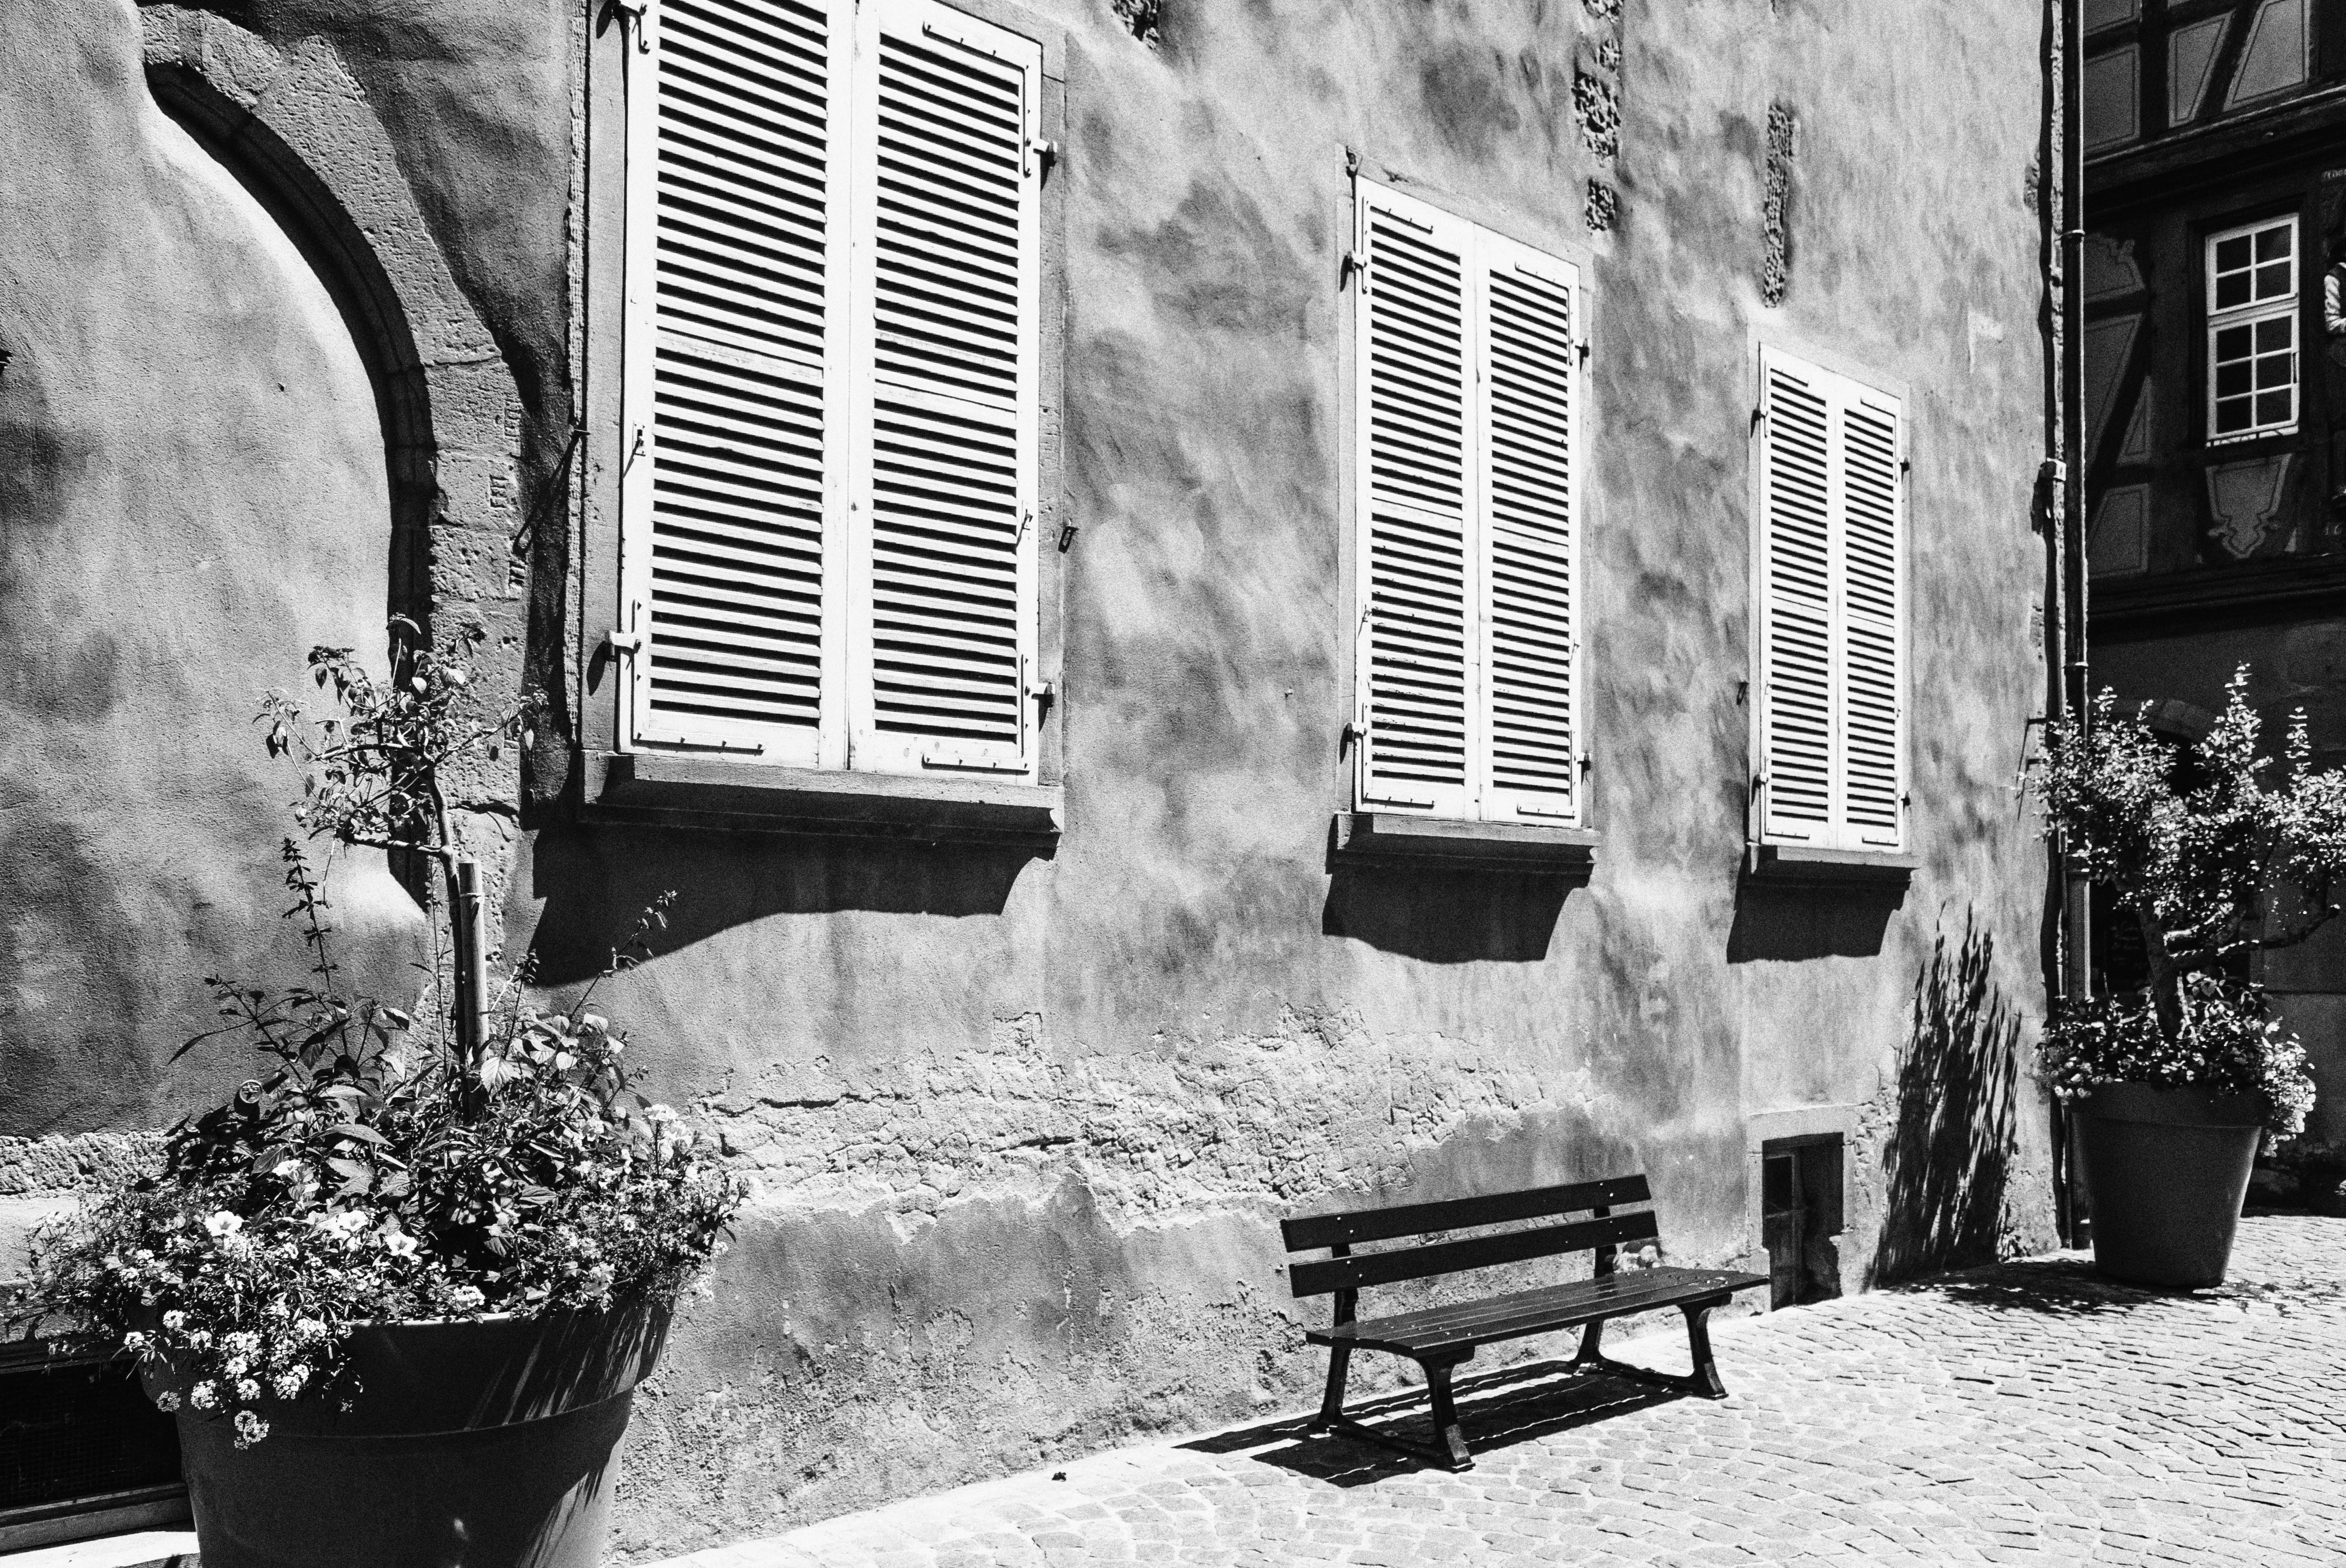
black and white, architecture, road, white, street, photography, window, home, wall, france, spring, color, black, monochrome, old town, bank, shutters, infrastructure, photograph, image, shape, colmar, alsace, urban area, monochrome photography